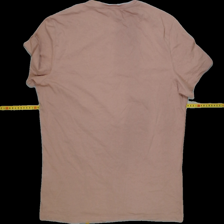
View: back
Type: T-shirt
Category: Ladies
Brand: H&M
Colors: Beige
Material: 90% cotton, 10% ?
Cut: C-collar, Regular
Size: XL
Season: Spring
Trend: No trend
Stains: Yes
Price range: <50
Recommended usage: Export